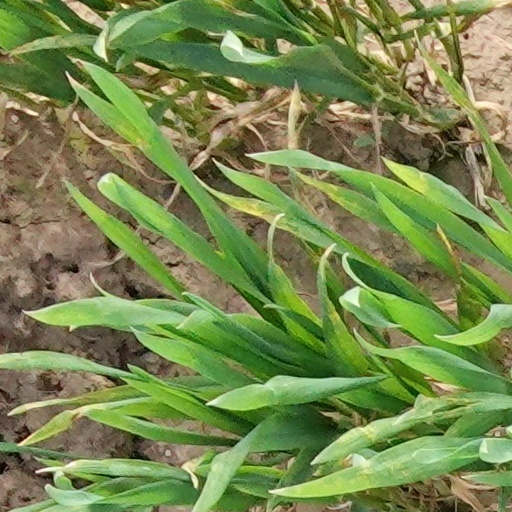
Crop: wheat